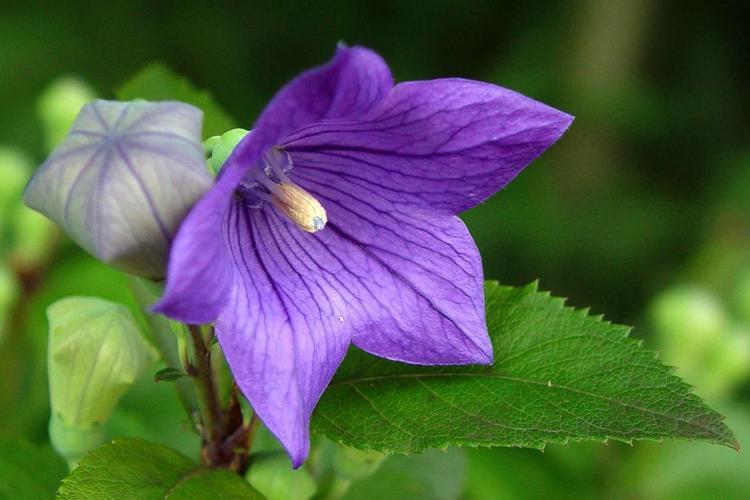
Label: balloon flower